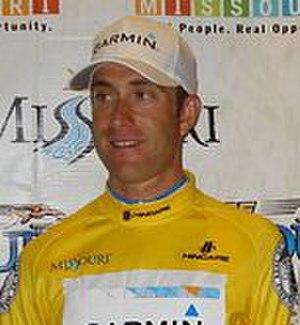
L'équipe cycliste EF est une équipe américaine de cyclisme professionnel sur route. Créée en 2005 sous le nom de TIAA-CREF, c'est une équipe ProTour depuis 2009. Elle est dirigée par l'ancien coureur américain Jonathan Vaughters.
Christian Vande Velde, né le 22 mai 1976 à Lemont, dans l'Illinois, dans la banlieue de Chicago, est un coureur cycliste américain. Il débute chez les professionnels en 1998 dans l'équipe US Postal. Vande Velde a été suspendu six mois pour ses aveux de dopage dans le cadre de l'enquête menée par l'agence américaine antidopage sur Lance Armstrong.